Tornado outbreak of May 1–3, 2008

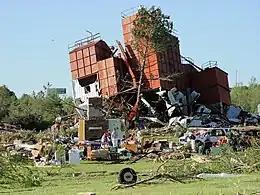
Tornado damage in Damascus, Arkansas on May 2, 2008

A destructive and deadly tornado outbreak that took place across the Southern and Central United States from May 1 to May 3, 2008. The outbreak was responsible for at least seven fatalities (six from tornadoes) and 23 injuries in Arkansas. There were at least 29 tornado reports from Iowa to Oklahoma on May 1 and 67 more in Arkansas, Missouri, Mississippi, Tennessee, Louisiana and Texas on May 2. A total of 60 tornadoes were confirmed by weather authorities.